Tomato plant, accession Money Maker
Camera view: vertical (180 deg); turntable rotation: 120 degrees
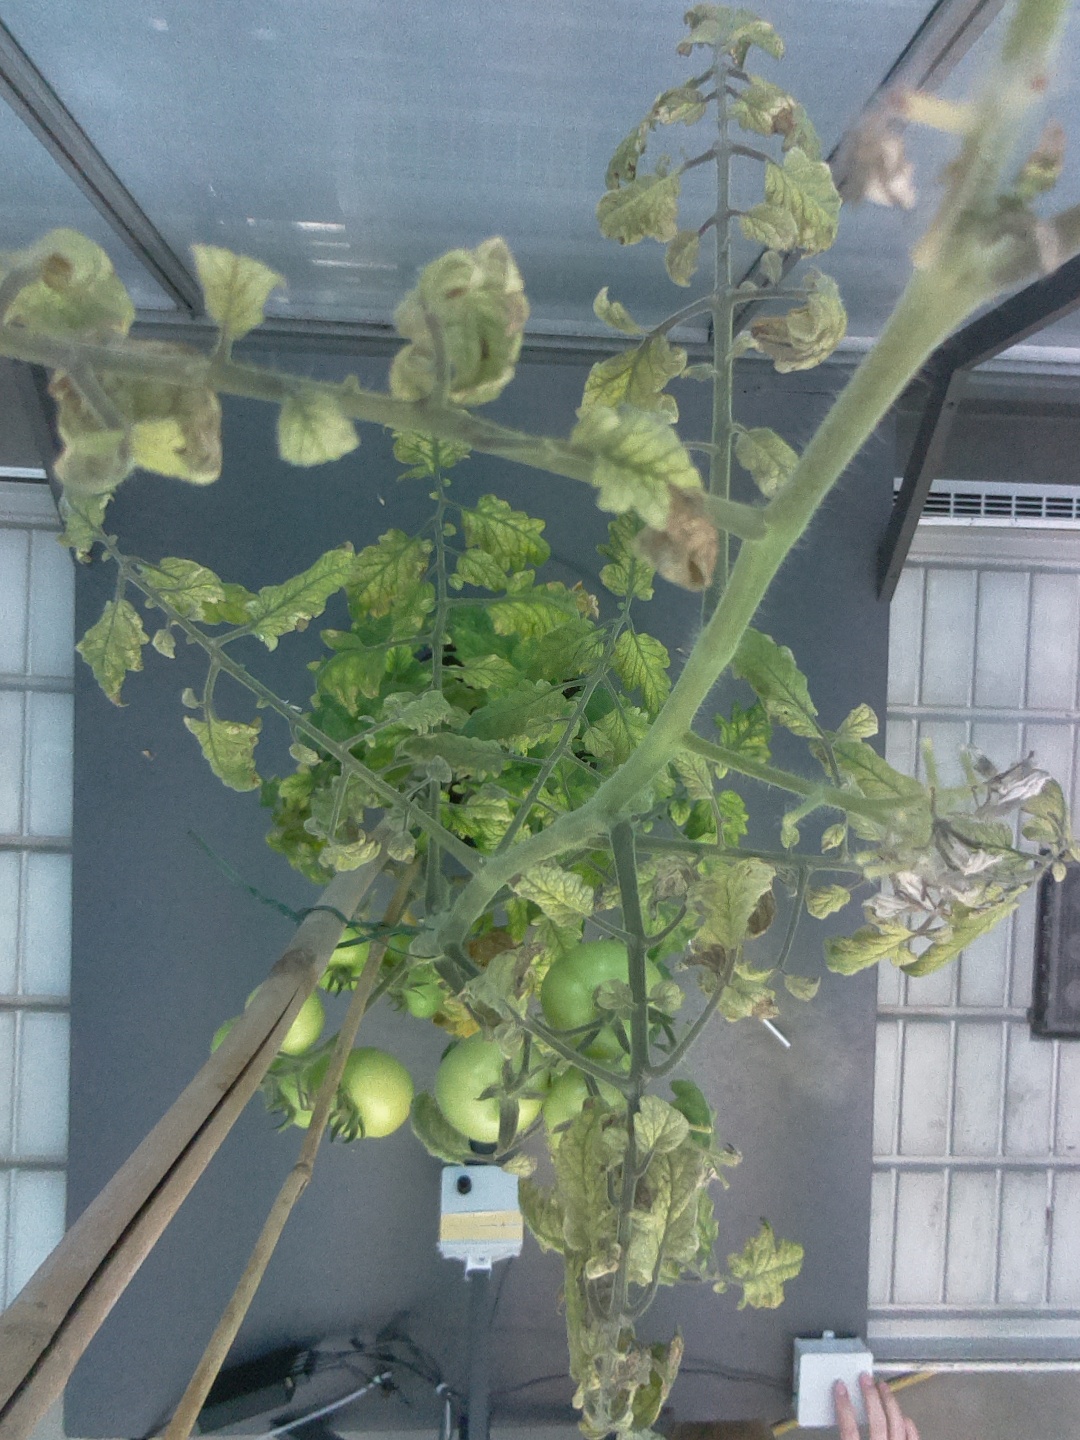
BBCH growth stage 79: 90% -100% of final fruit size